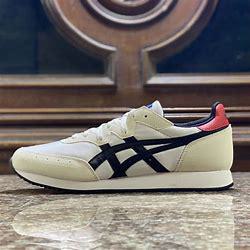
Brand: Asics
Model: Tarther OG